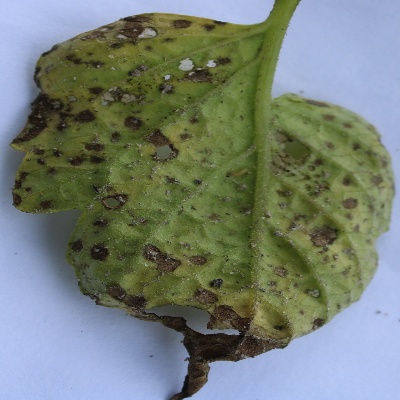
Crop: Tomato
Condition: leaf blight